Circassian diaspora

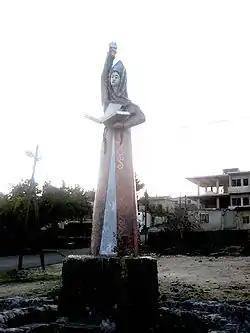
Statue of Satanaya in the Circassian village of Beer Ajam, Syria, before destruction

The Circassians of Syria were actively involved in the 1948 Arab-Israeli war as a unit under the leadership of Jawad Anzor. 200 Circassians were killed in action. They performed well, but the overall failure to stop the founding of Israel led to the special Circassian unit being disbanded. After the Six-Day War of 1967, they withdrew further into Syria, especially to Damascus and Aleppo. They were prevented from returning to the Golan Heights by Israeli occupying forces, but after 1973 some of the returned. They are now living in two villages, Beer Ajam and Bariqa, where they maintain a traditionally Circassian way of life.